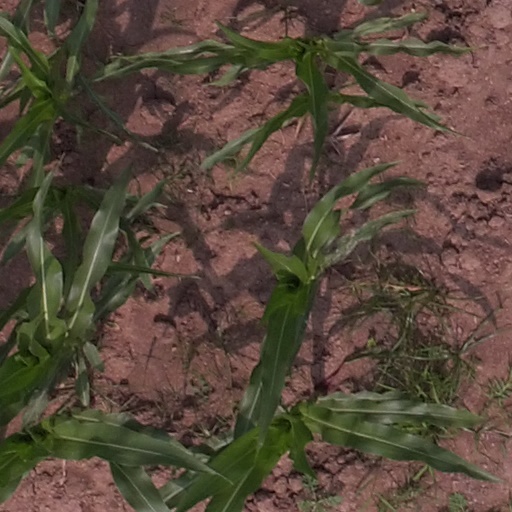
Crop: maize; corn